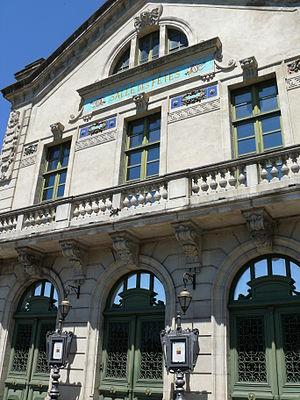
Villefranche-de-Rouergue - Théâtre municipale, salle des Fêtes
Villefranche-de-Rouergue est une commune française, située dans le département de l'Aveyron, dont elle est sous-préfecture, et dans la région Occitanie.